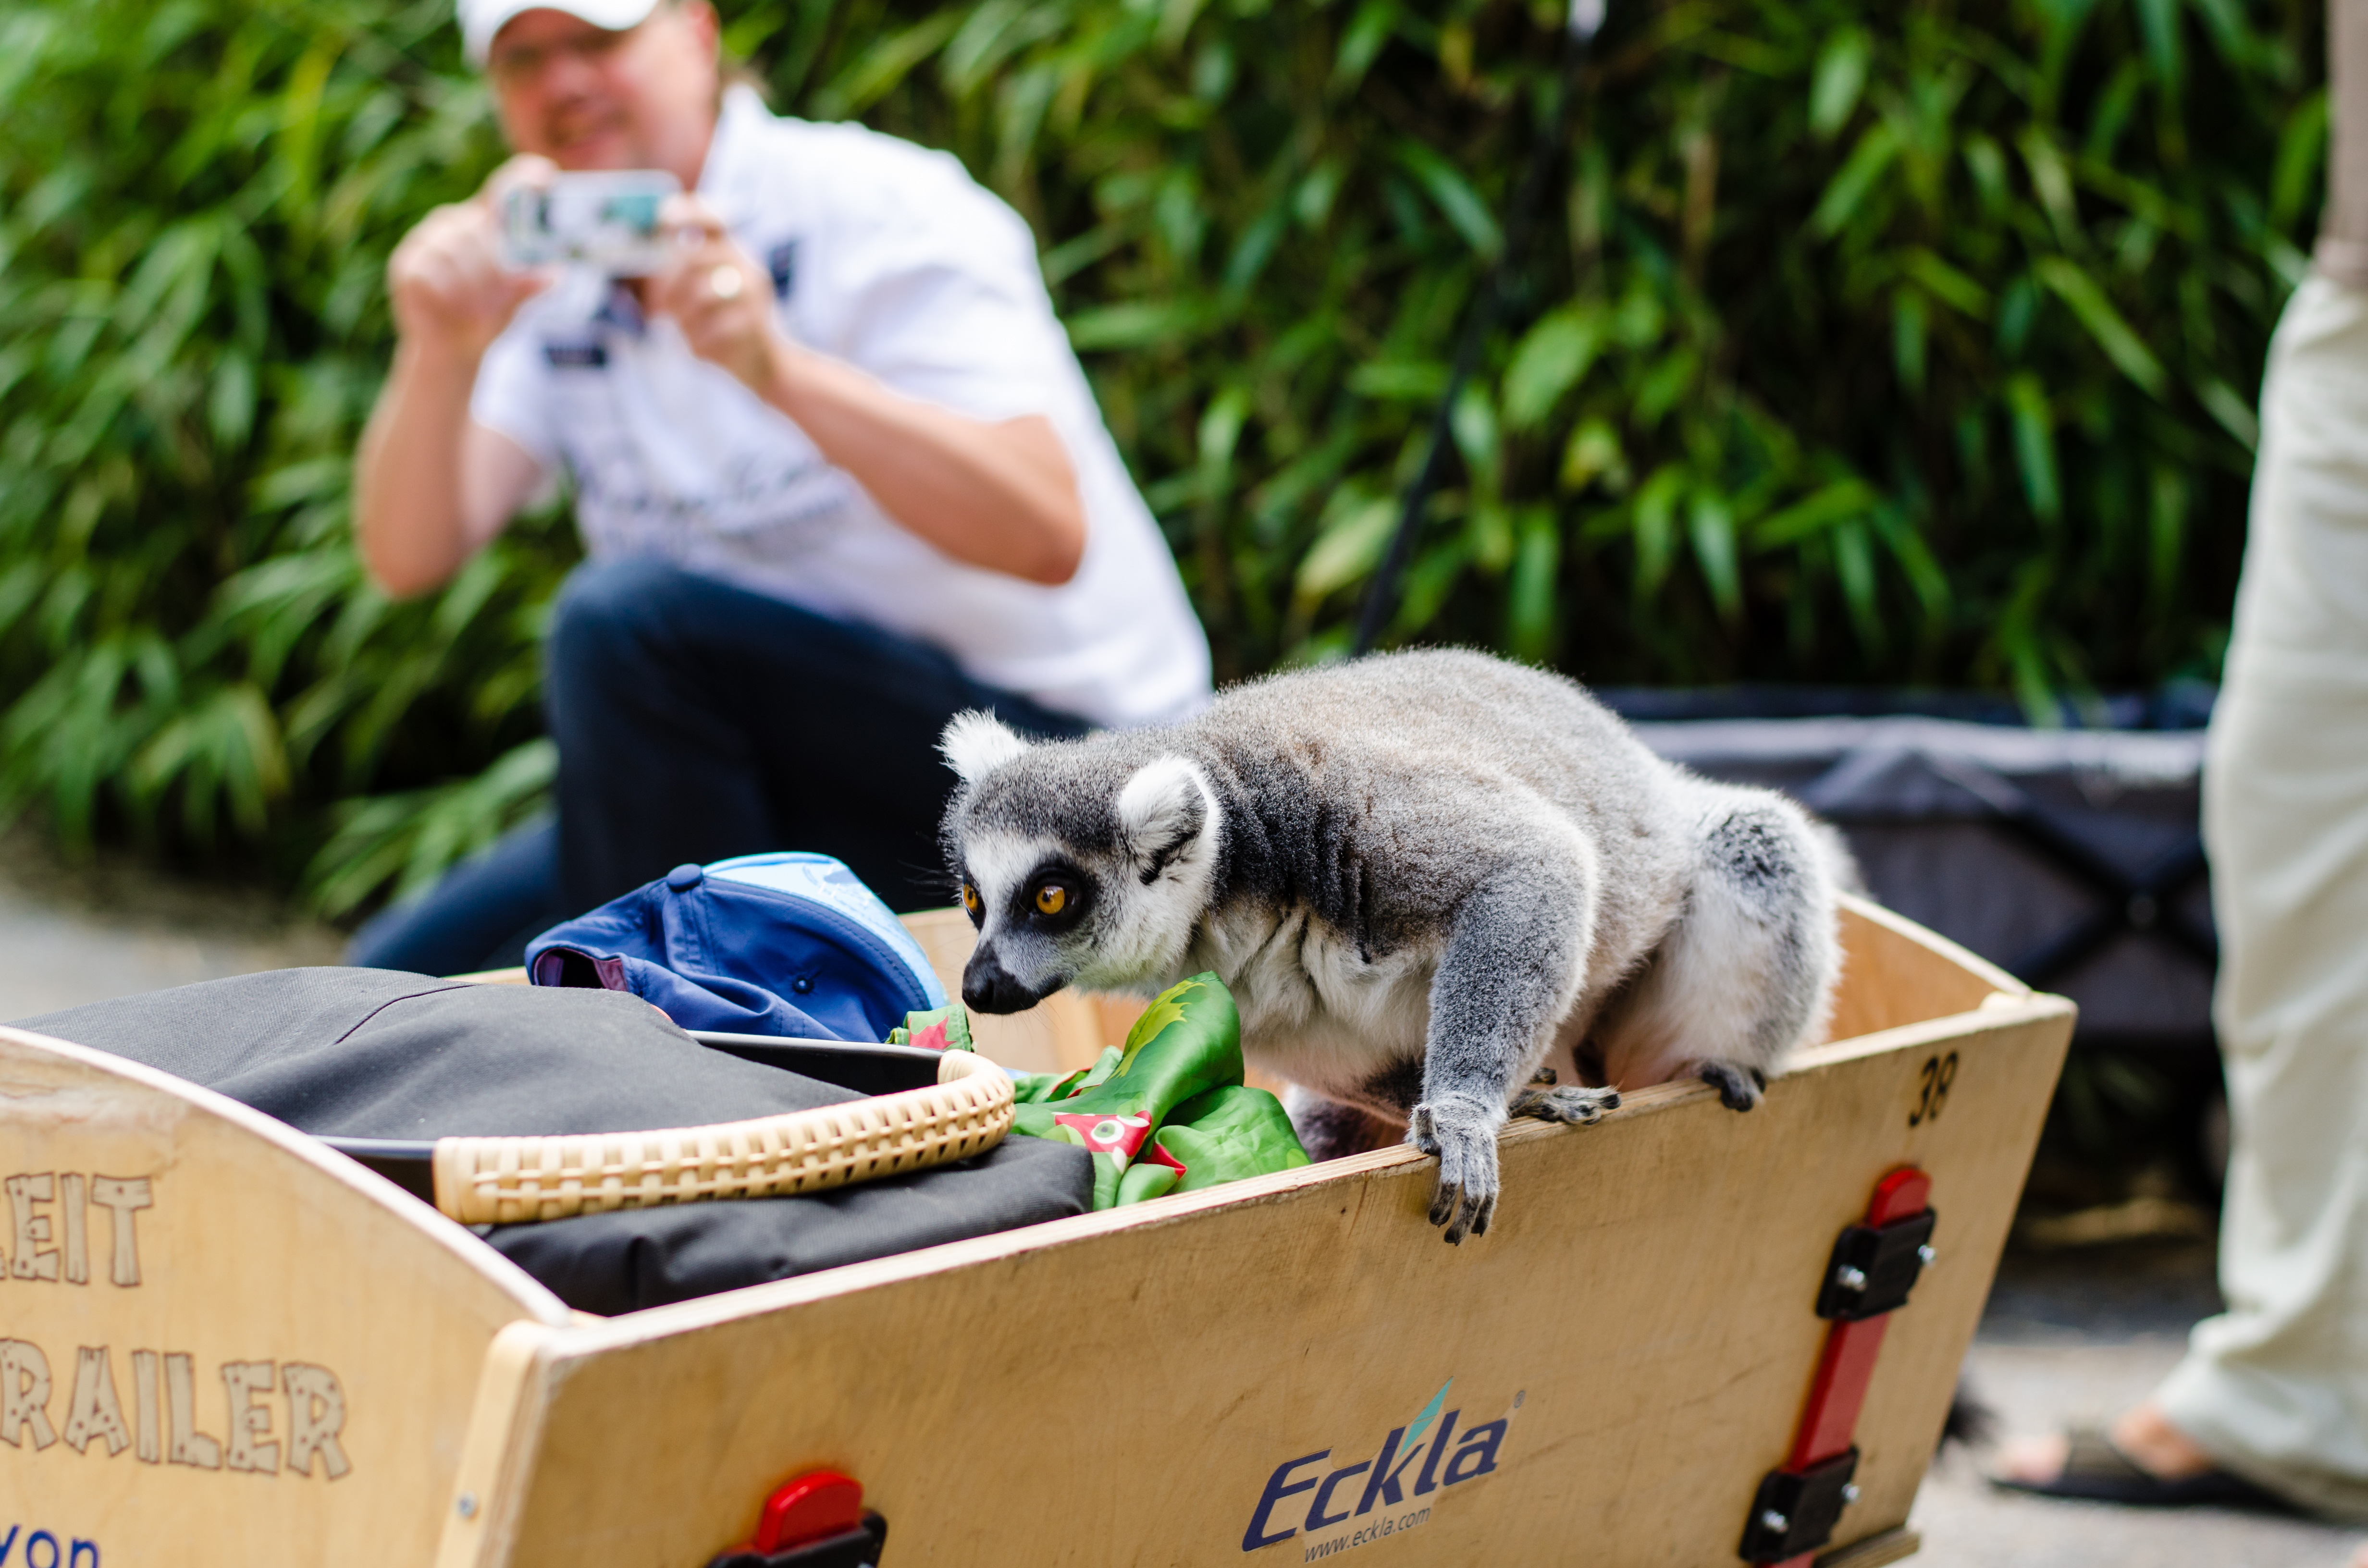
ring, feet, cute, zoo, nikon, eyes, hands, madagascar, germany, deutschland, adorable, lemur, d7000, niedlich, tierpark, tailed, katta, hnde, fse, madagaskar, lemuren, kattas